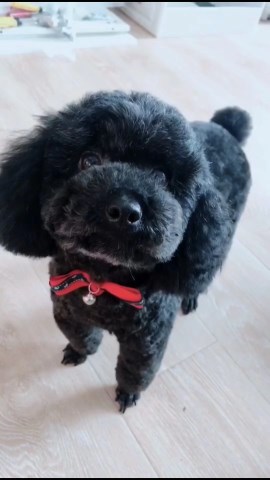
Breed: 7449-n000128-teddy